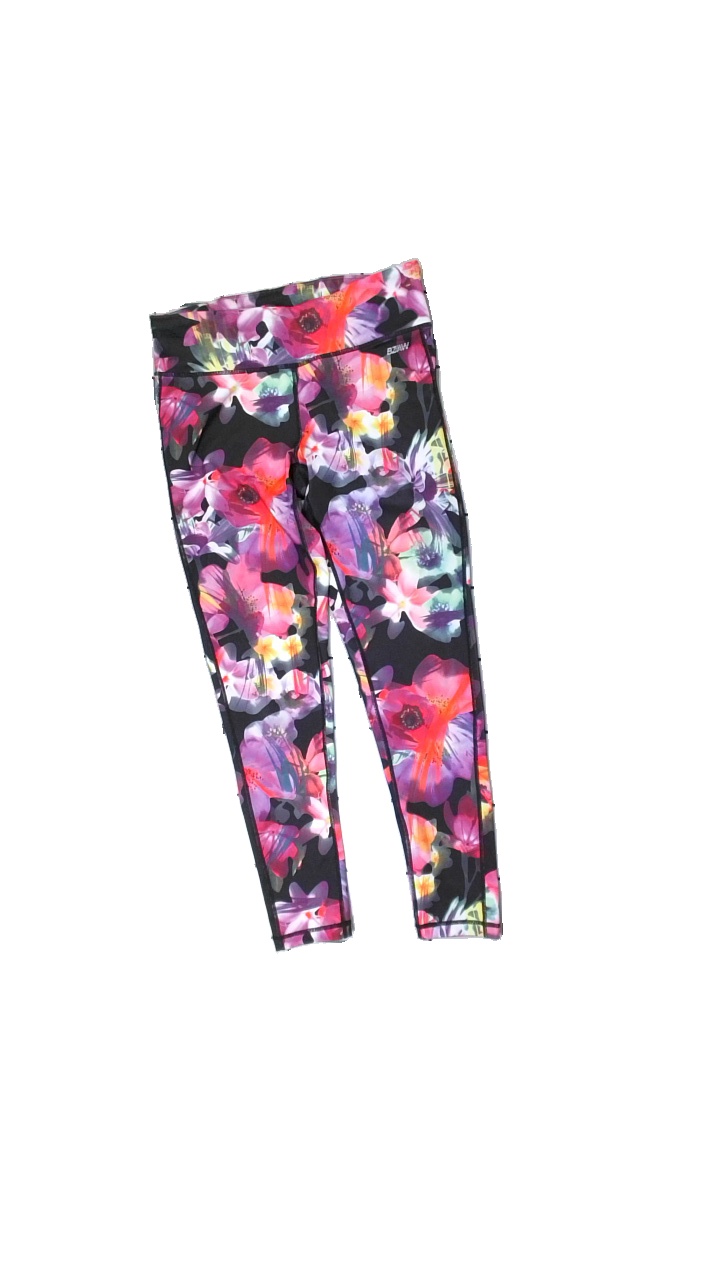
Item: Tights (Ladies)
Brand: Kappahl
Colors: Multicolor, Black, Pink, Purple
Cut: Tight
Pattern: Floral print
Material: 100% poly
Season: All
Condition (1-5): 4
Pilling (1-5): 4
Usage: Reuse
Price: <50